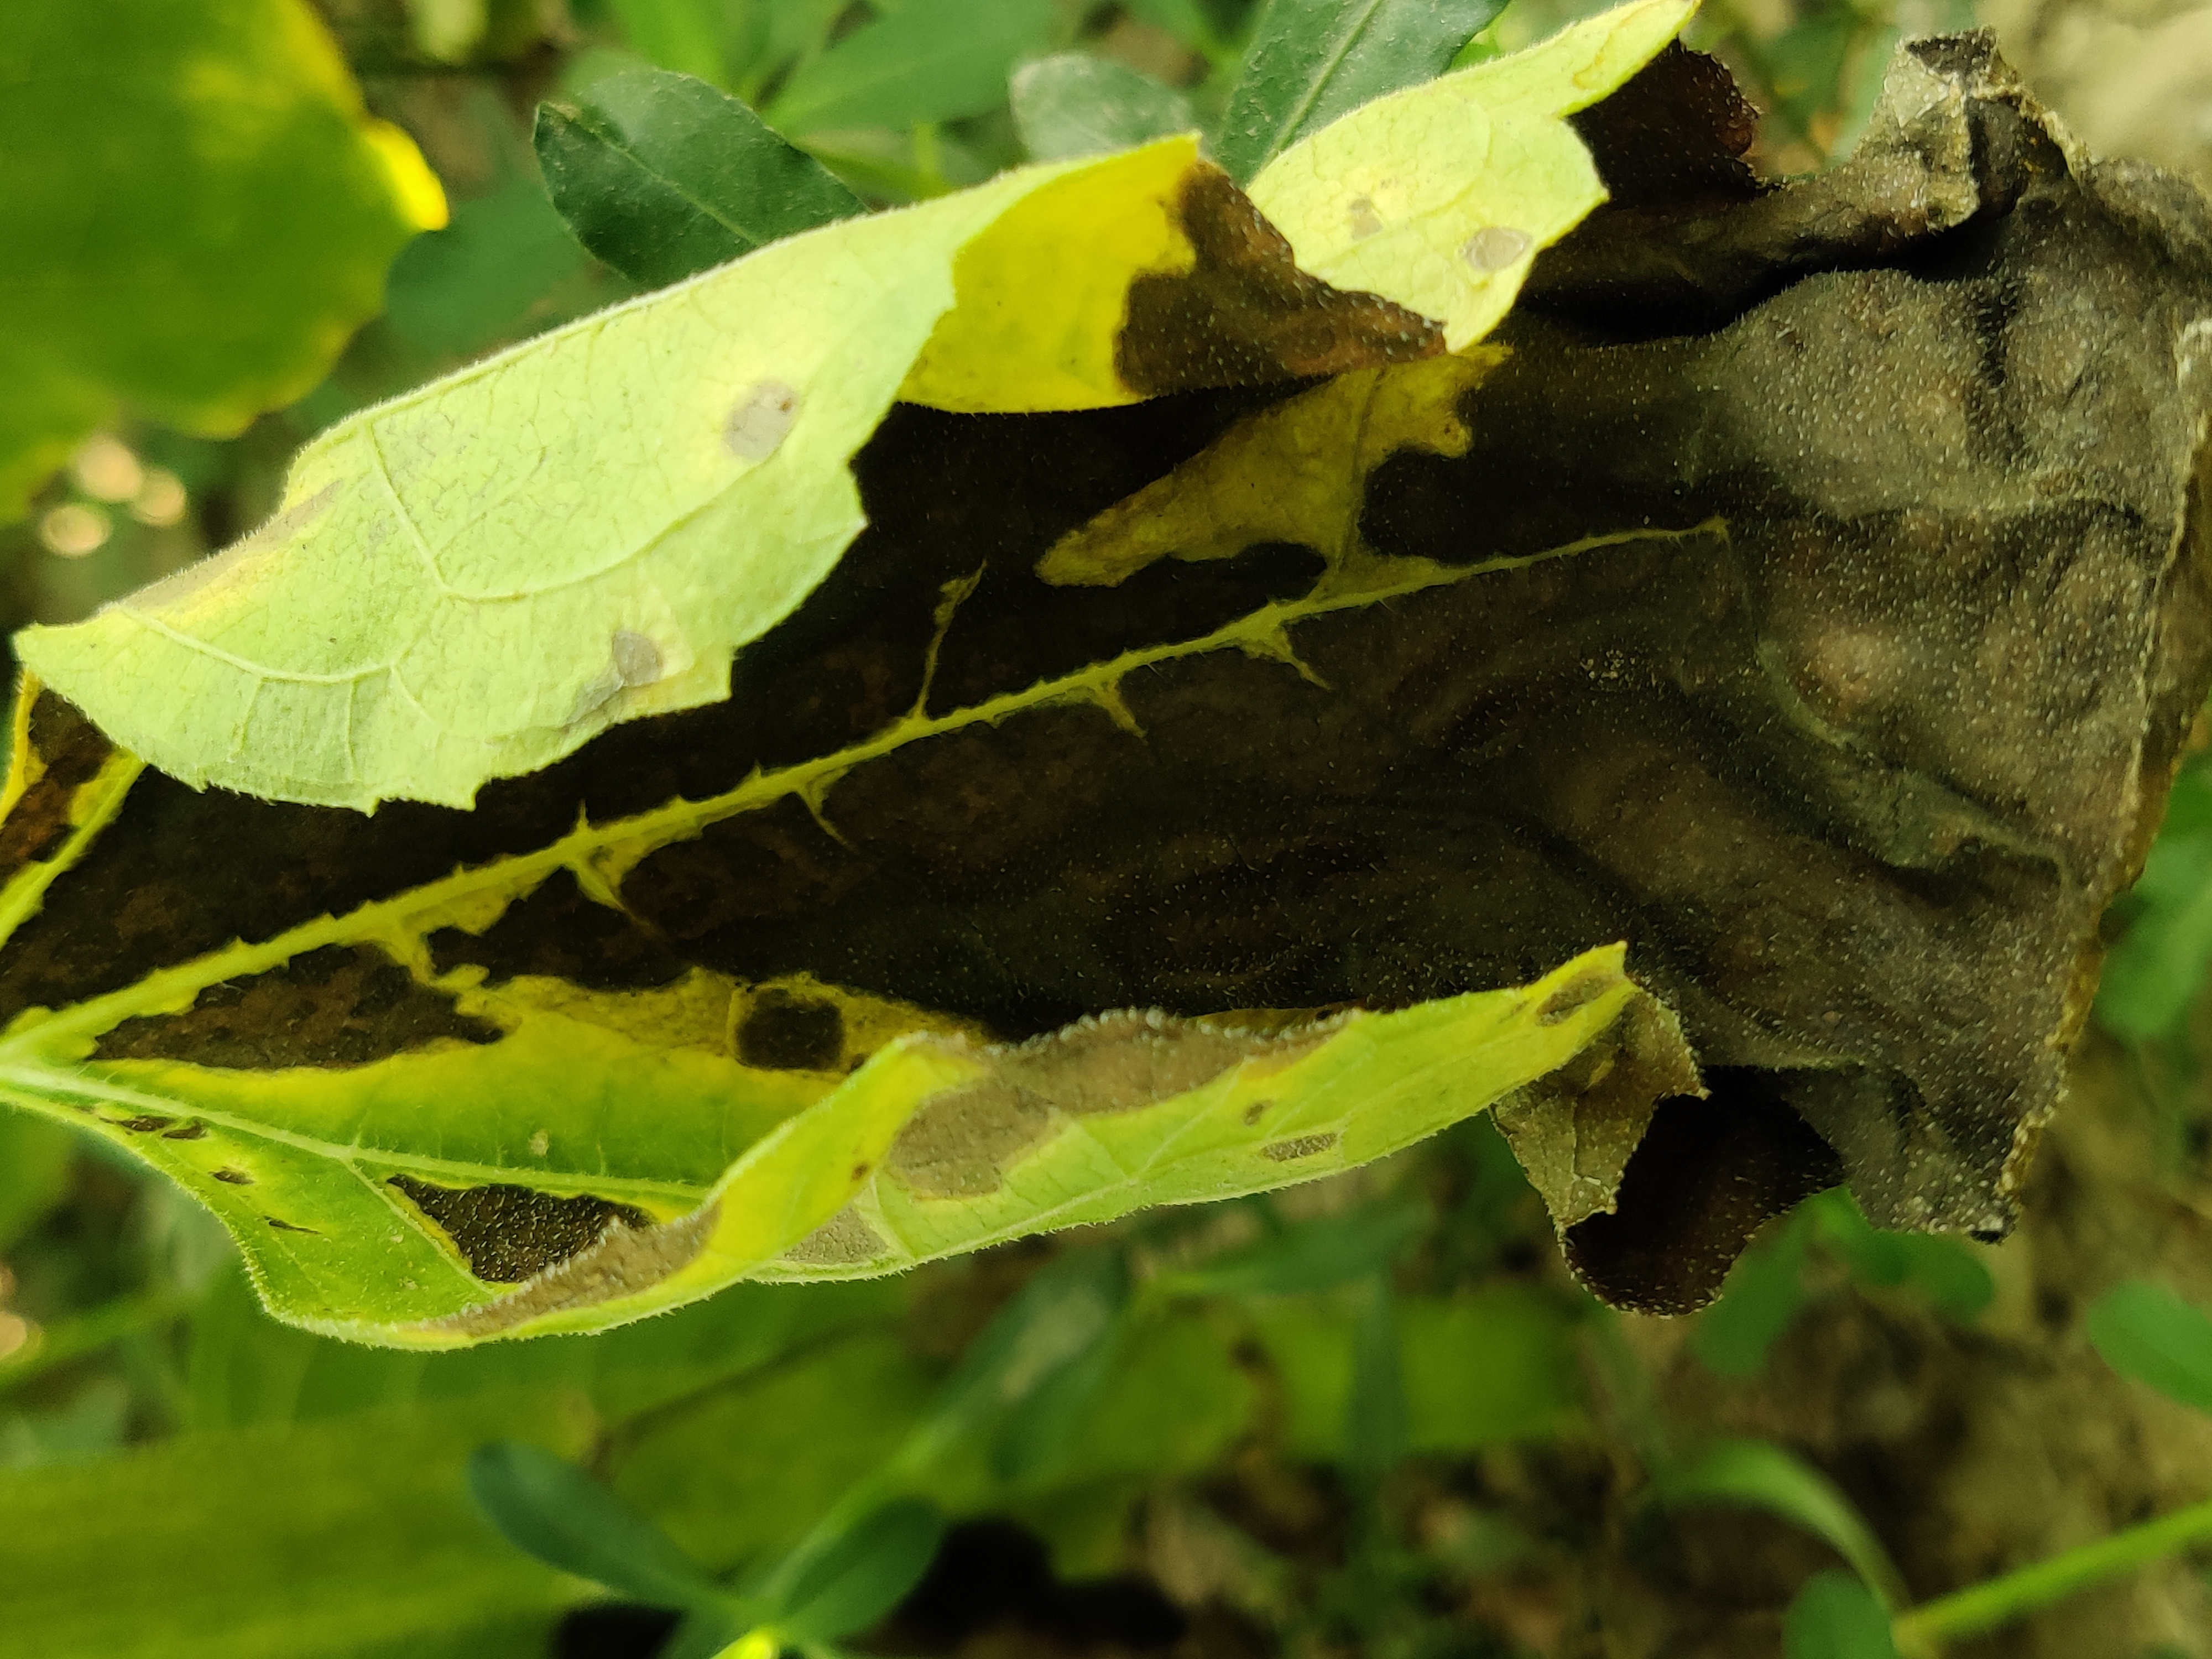
Label: Leaf_scars